Sor (geomorphology)

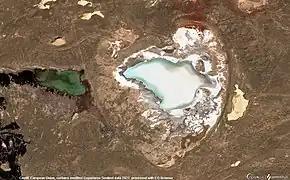
The Buralkynyn Tuzy, a sor in the Betpak-Dala desert near the lower Chu River.

A sor is a closed drainless depression characteristic of the Central Asian deserts, found especially in Kazakhstan. The sor area is seasonally flooded, forming a lake, which becomes an inland salt marsh and then a salt flat as it dries.